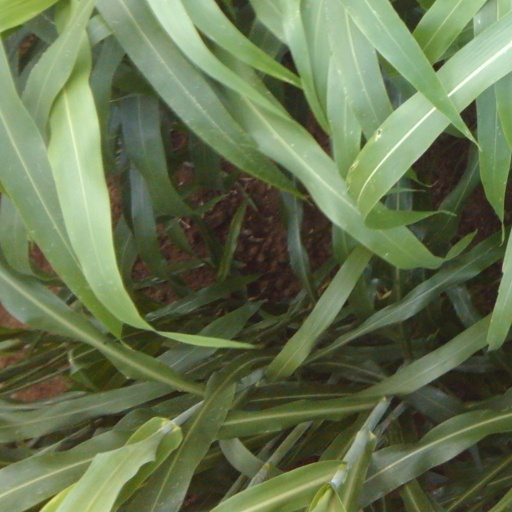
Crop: sorghum